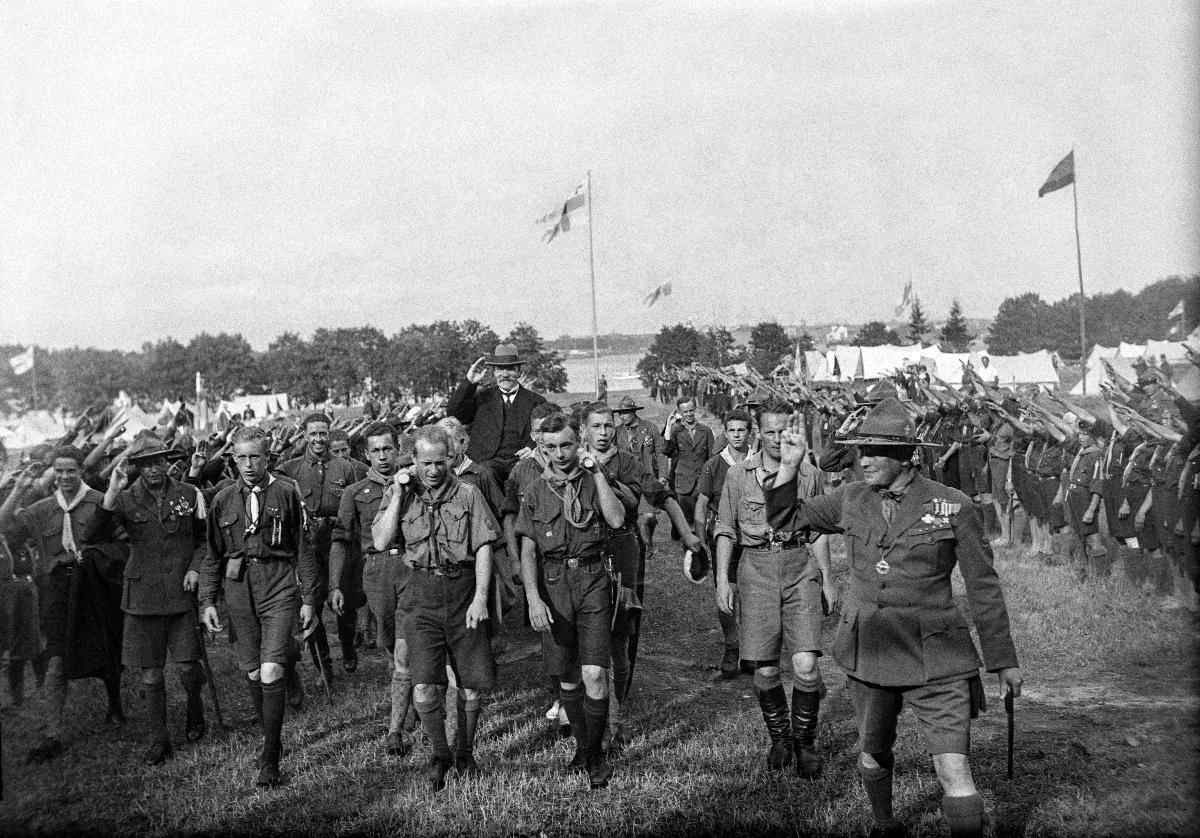
Presidentti Svinhufvud Lauttasaaren partioleirillä
President Svinhufvud på Drumsö scoutläger; President Svinhufud at the Scout camp in Lauttasaari
sisällön kuvaus: Presidentti P. E. Svinhufvud vierailee Lauttasaaren partioleirillä Helsingissä 26.7.1934. Partiolaiset kantavat presidenttiä kunniatuolissa. content description: President P. E. Svinhufvud visits the Lauttasaari Scout Camp in Helsinki 26.7.1934. innehållsbeskrivning: President P. E. Svinhufvud besöker Drumsö scoutläger i Helsingfors 26.7.1934. Scouterna bär president Svinhufvud i gullstol.
Kuvaaja: Sundström, Hugo, kuvaaja
Vuosi: 1934
Paikka: Suomi, Uusimaa, Helsinki, Lauttasaari Helsinki
Aiheet: Svinhufvud, Pehr Evind; politiikka; henkilöt; presidentit; partiolaiset; partioleirit; leirit (paikat); HBL; politics; persons; presidents; scouts; camps; visits; scout camp; politik; personer (individer); presidenter; scouter; läger; personer; visit; besök; scoutläger